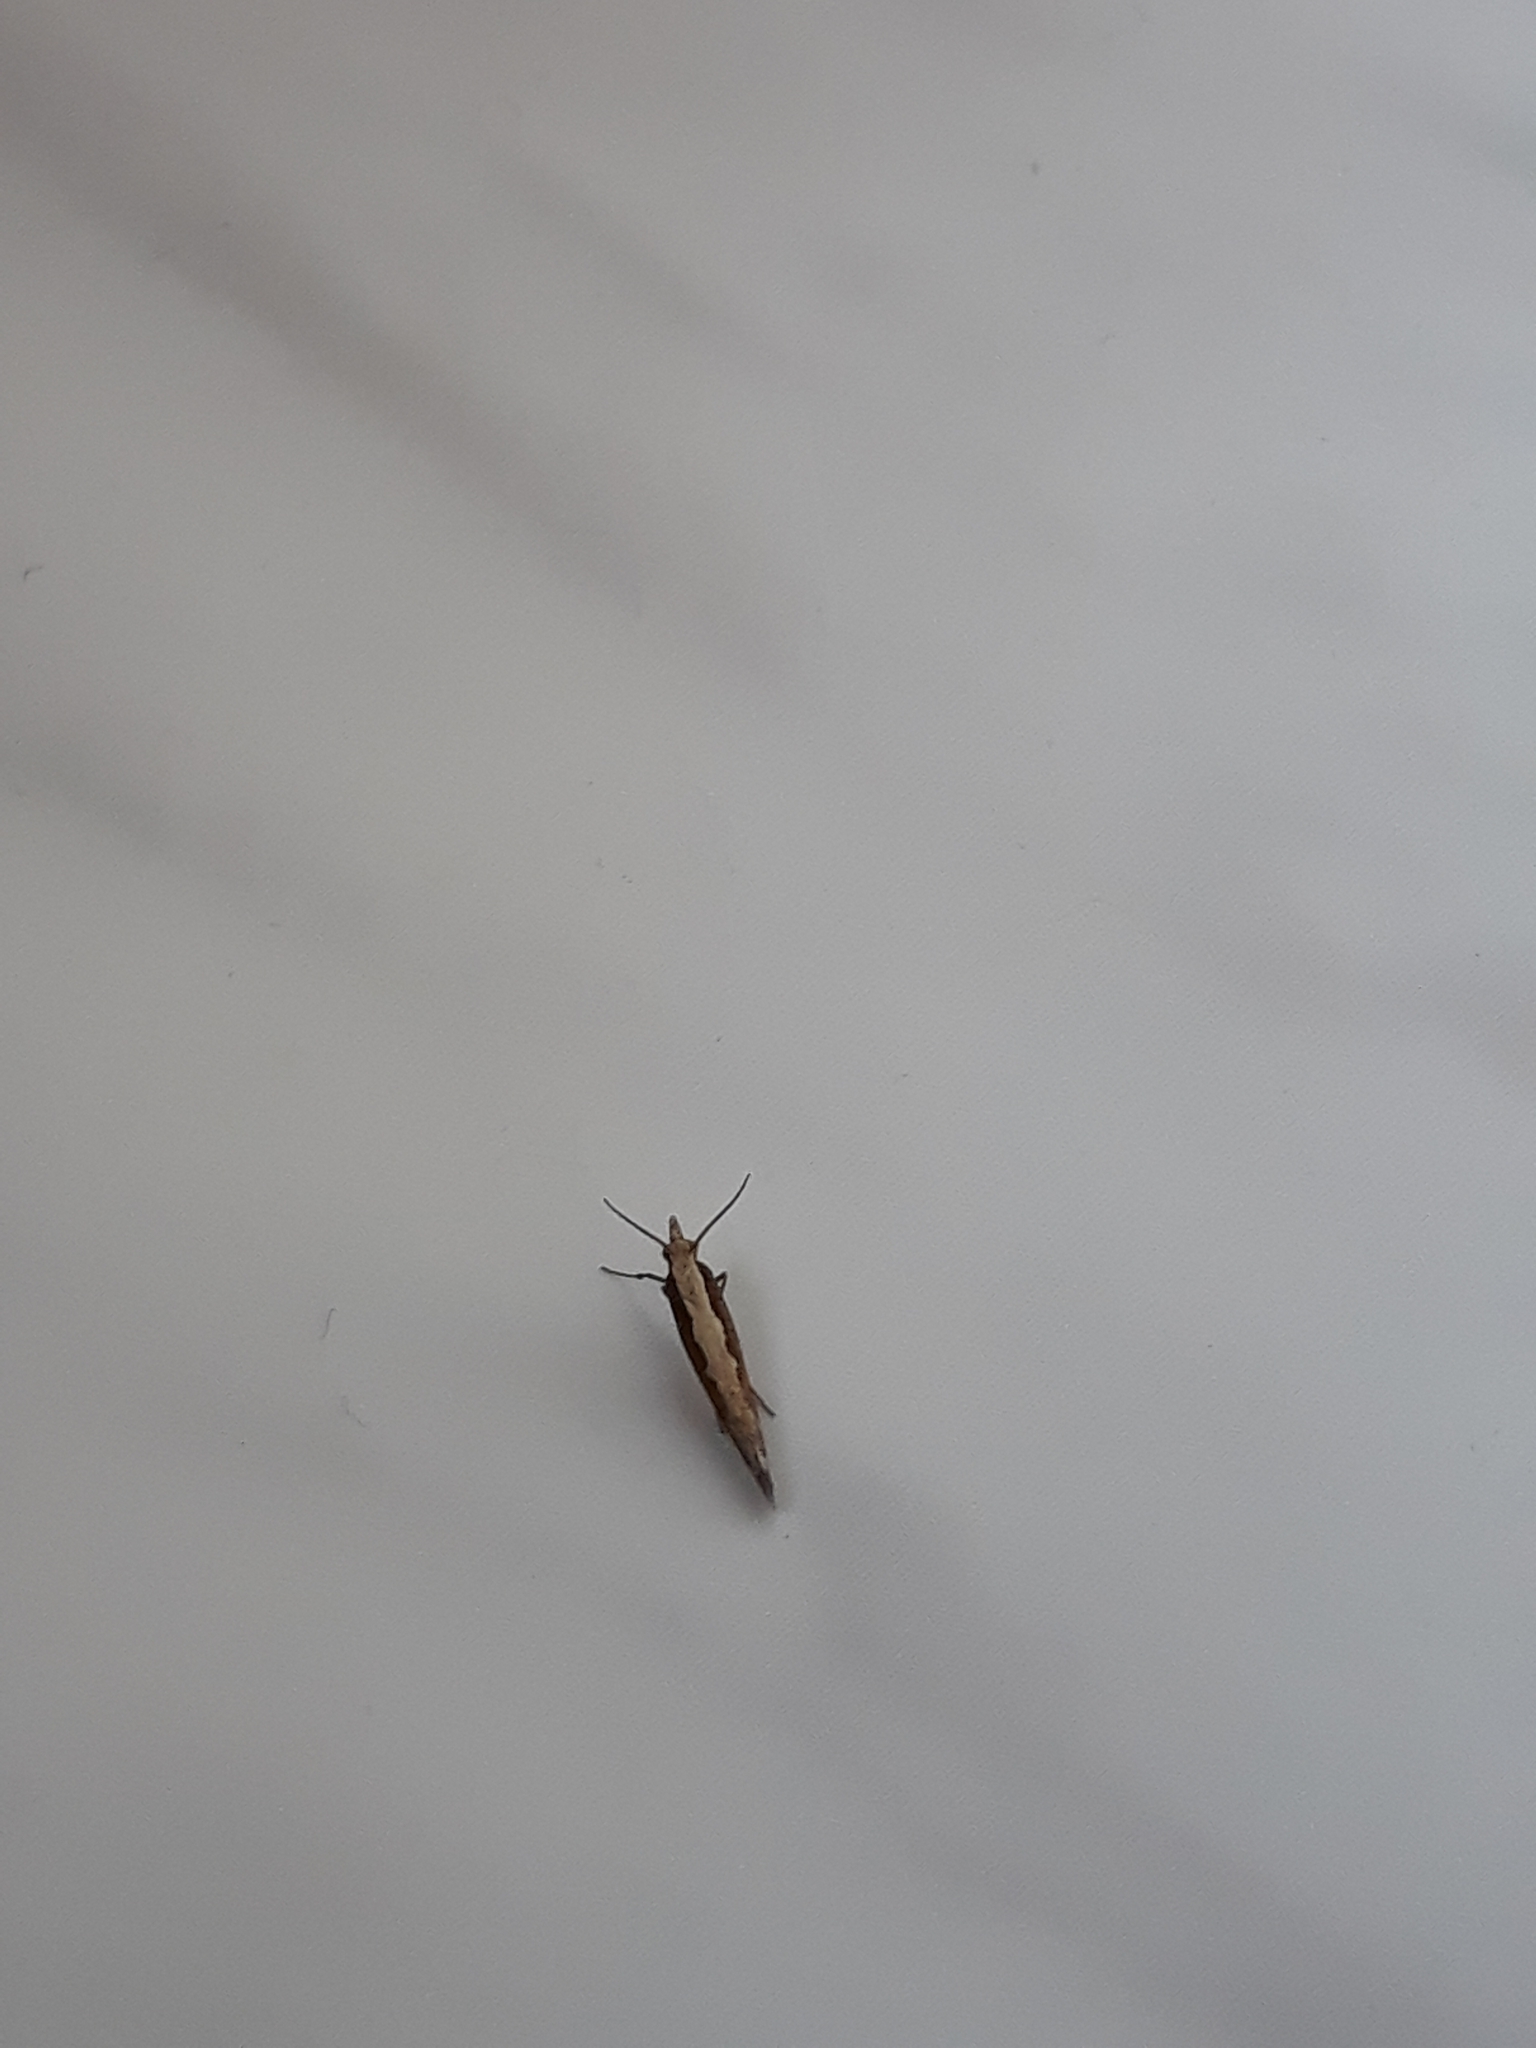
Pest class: diamondback_moth